Stellar classification

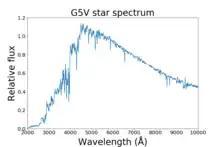
Spectrum of a hypothetical G5V star

G-type stars, including the Sun, have prominent spectral lines "H" and "K" of Ca II, which are most pronounced at G2.